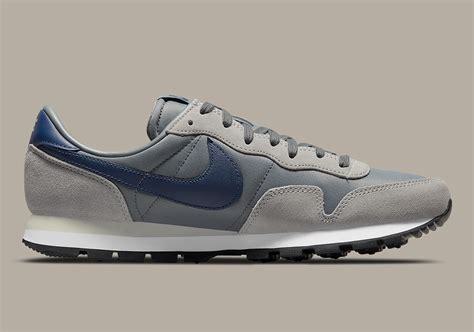
Brand: Nike
Model: Air Pegasus 83